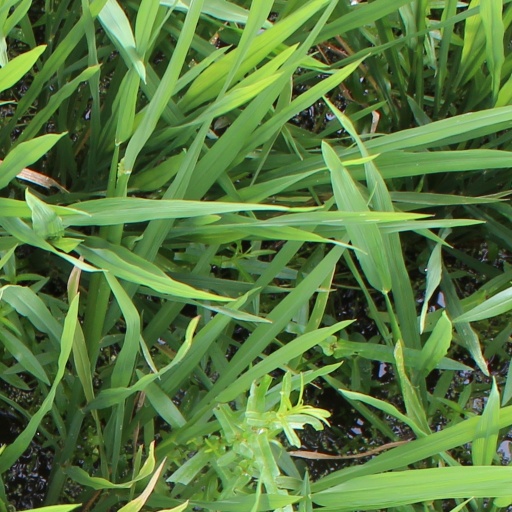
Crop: rice